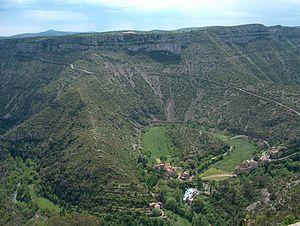
La Vis est une rivière non domaniale française, important affluent cévenol de l'Hérault en rive droite, qui coule dans les départements du Gard et de l'Hérault en région Occitanie.